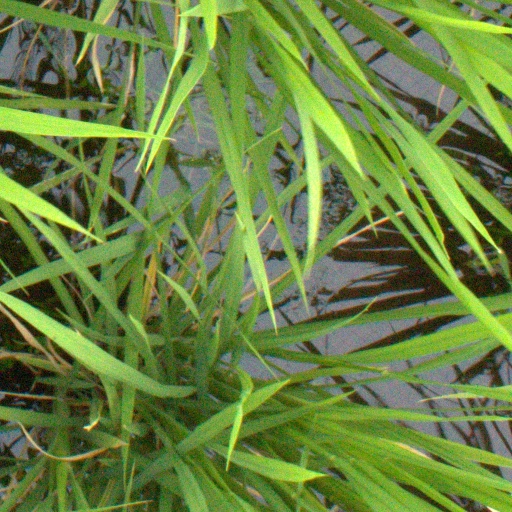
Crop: rice